S.C. Damash Gilan

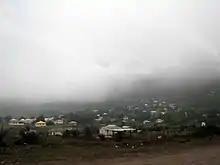
Damash Village, Jirandeh, Guilan

In the summer of 2008, Pegah Guilan was struggling with financial problems. In October of the same year, the Aria Investment Development Company, then owned by Mahafarid Amir Khosravi, took over the club. The club was renamed Sport Club Damash Guilan. Damash is a small historical village in Jirandeh near Rasht.